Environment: real
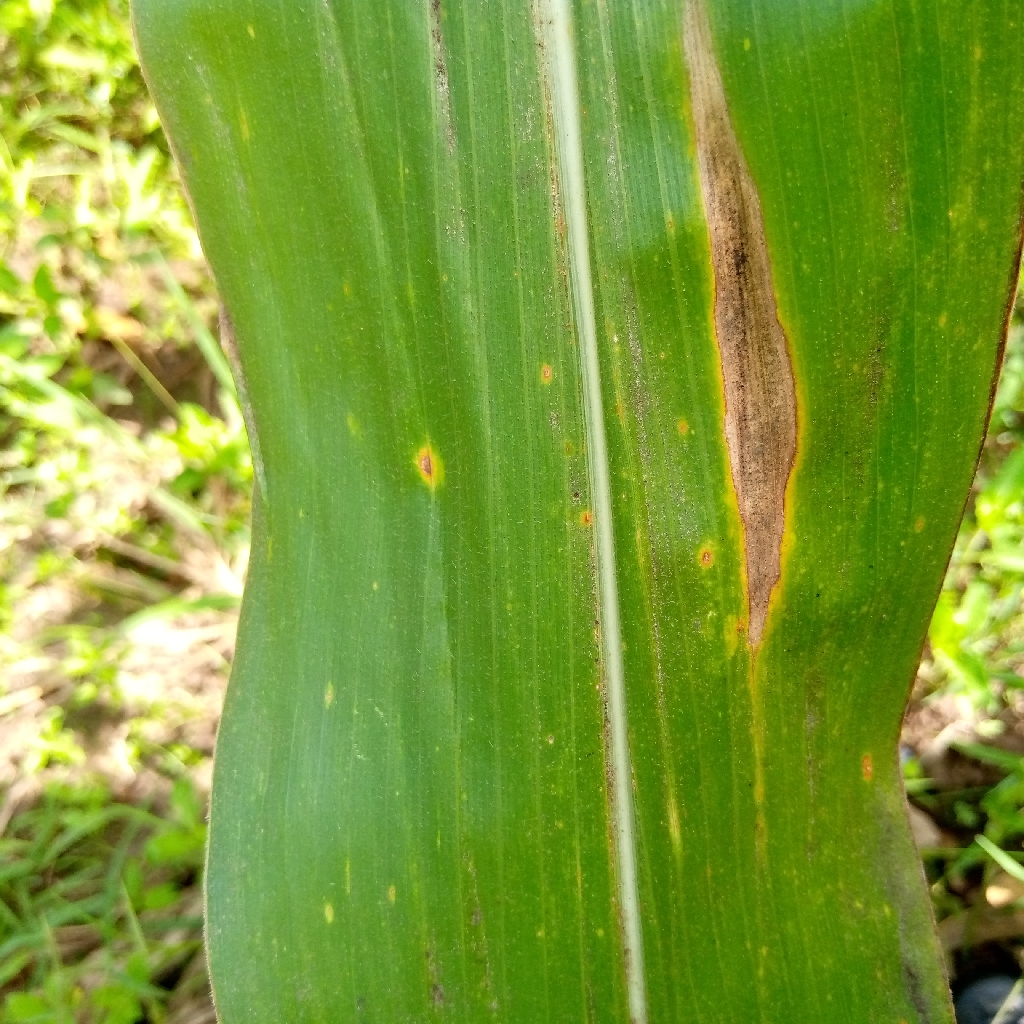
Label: northern_corn_leaf_blight